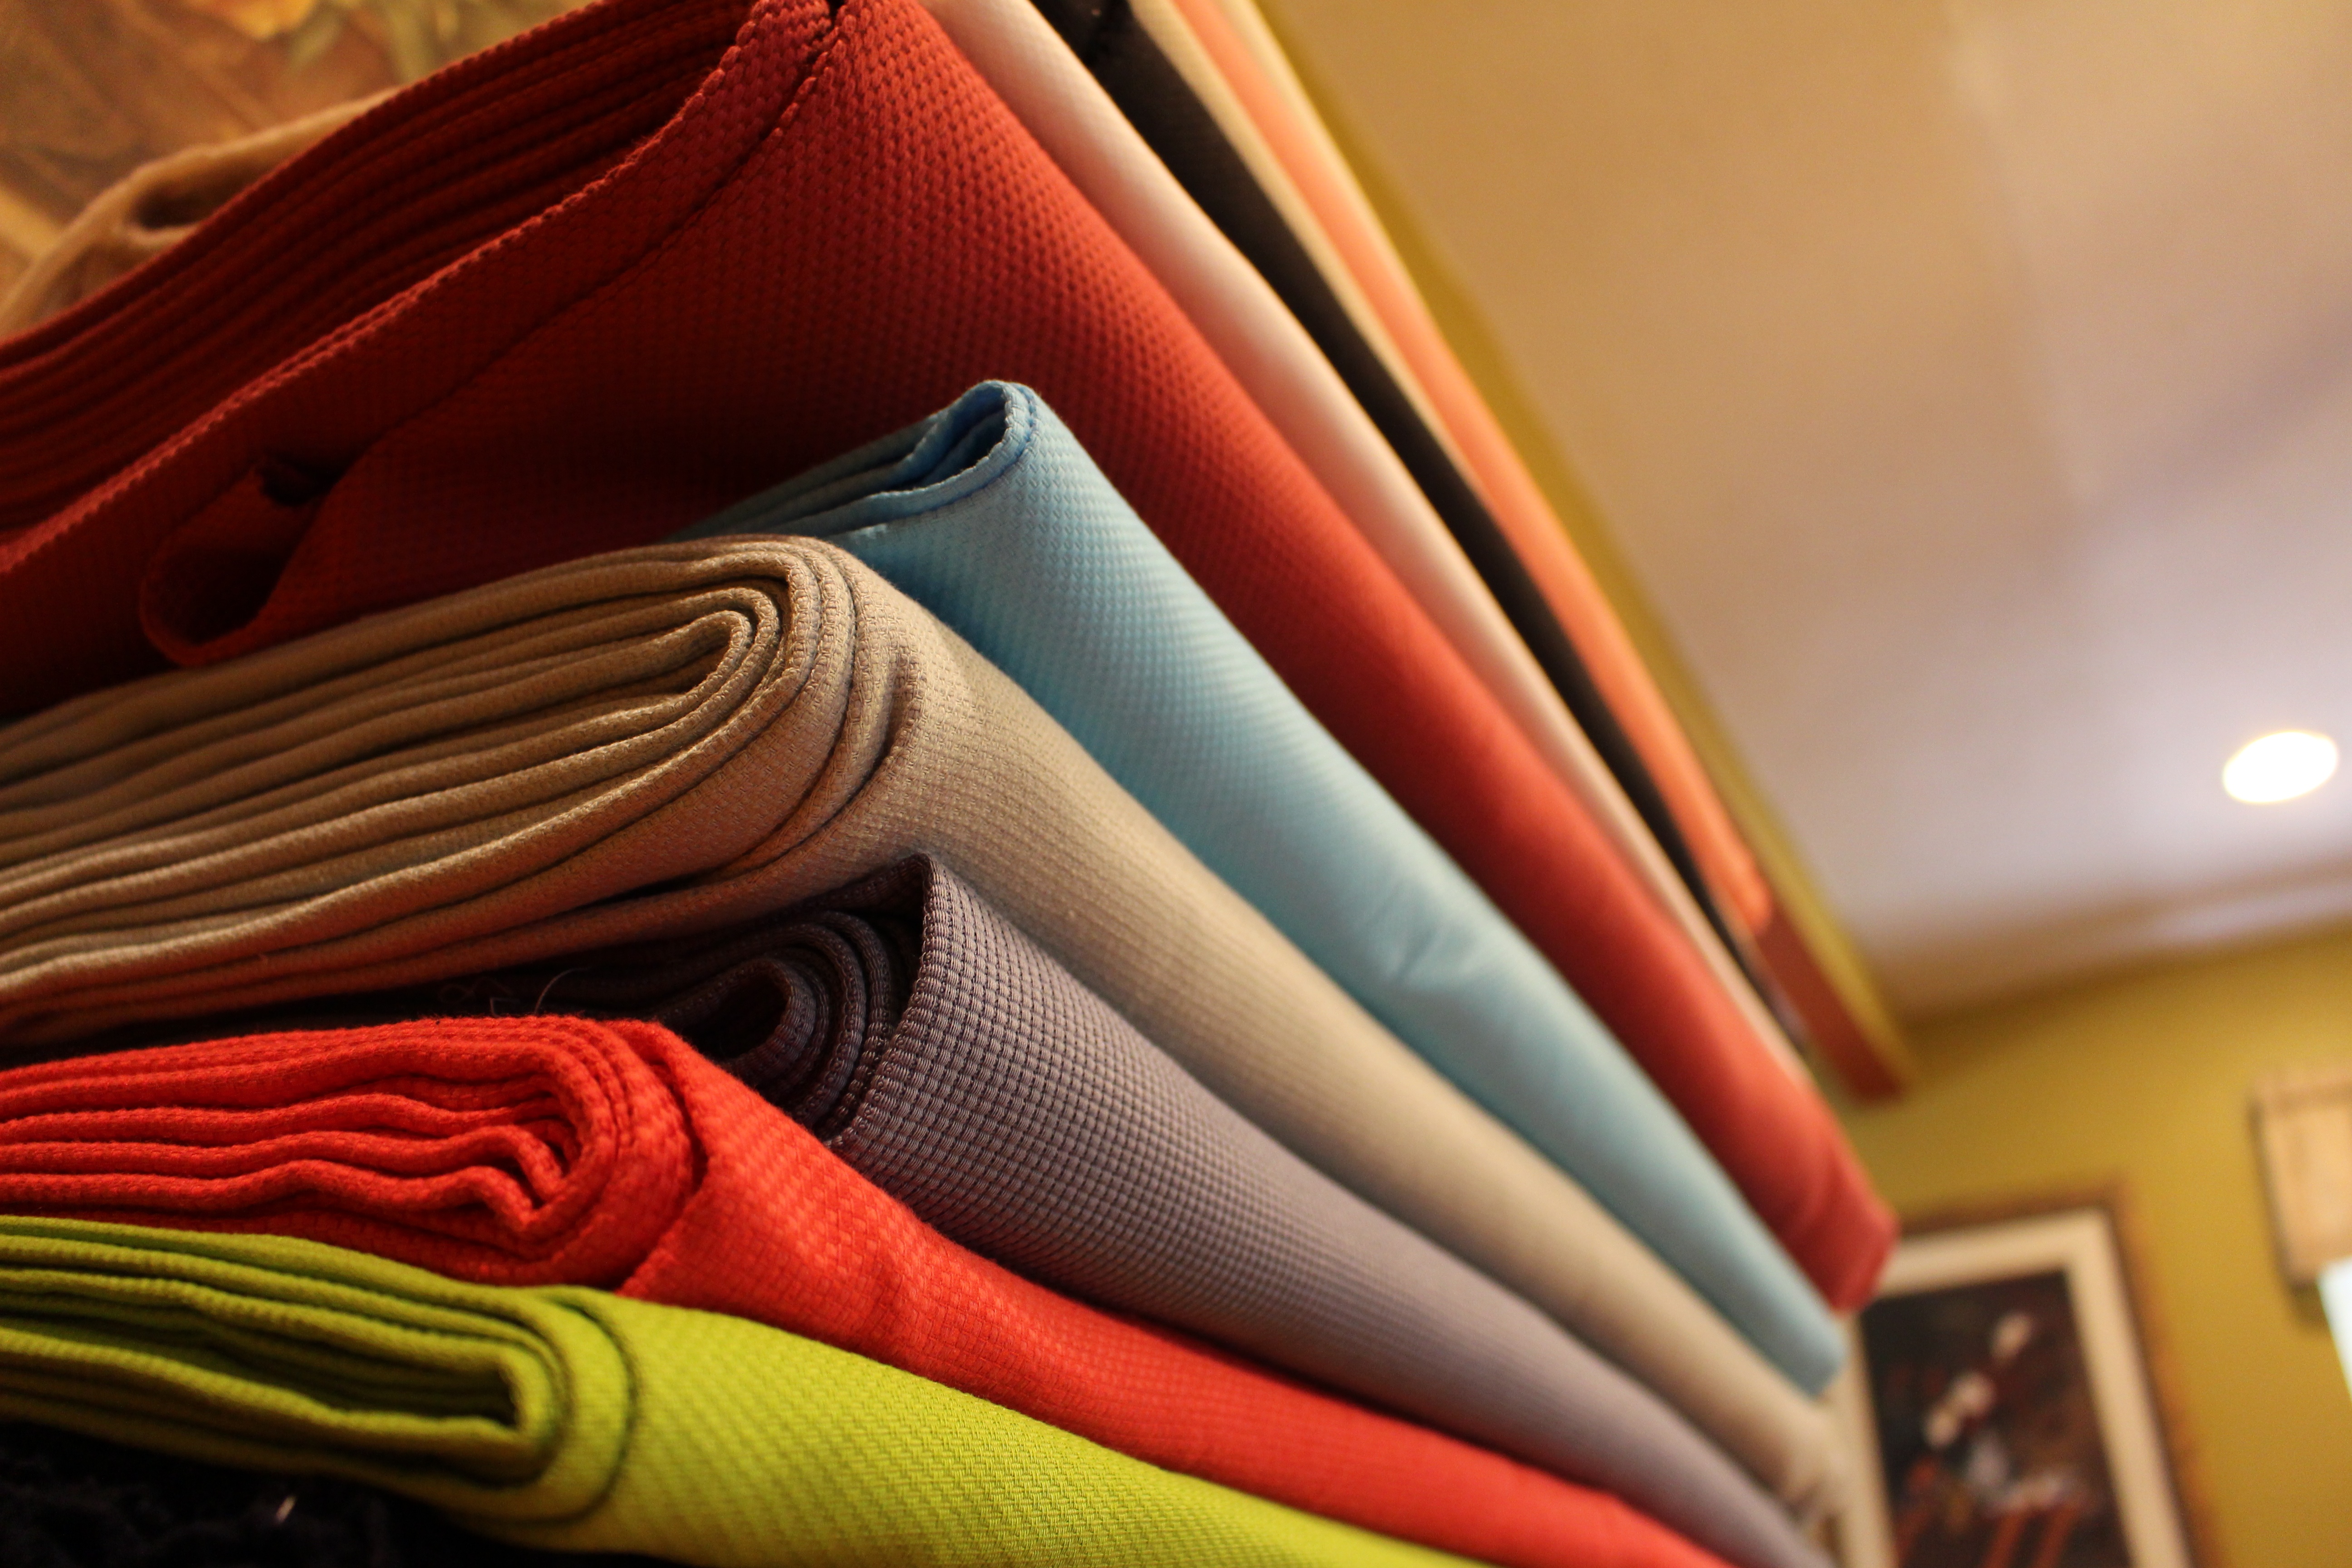
red, color, material, interior design, close up